Canadian Automobile Association

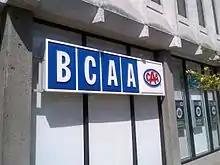
BCAA signage outside of Vancouver office includes CAA logo

, CAA consists of eight autonomous clubs, if counting CAA Club Group as a single club operating under both the CAA South Central Ontario and CAA Manitoba brands. Some clubs serve multiple provinces and/or territories, while others operate in a single province. The province of Ontario is split into three territories, with most of the province split between two clubs of comparable size; the third club (CAA Niagara) operates in a single regional municipality covering about 3% of the province's population.